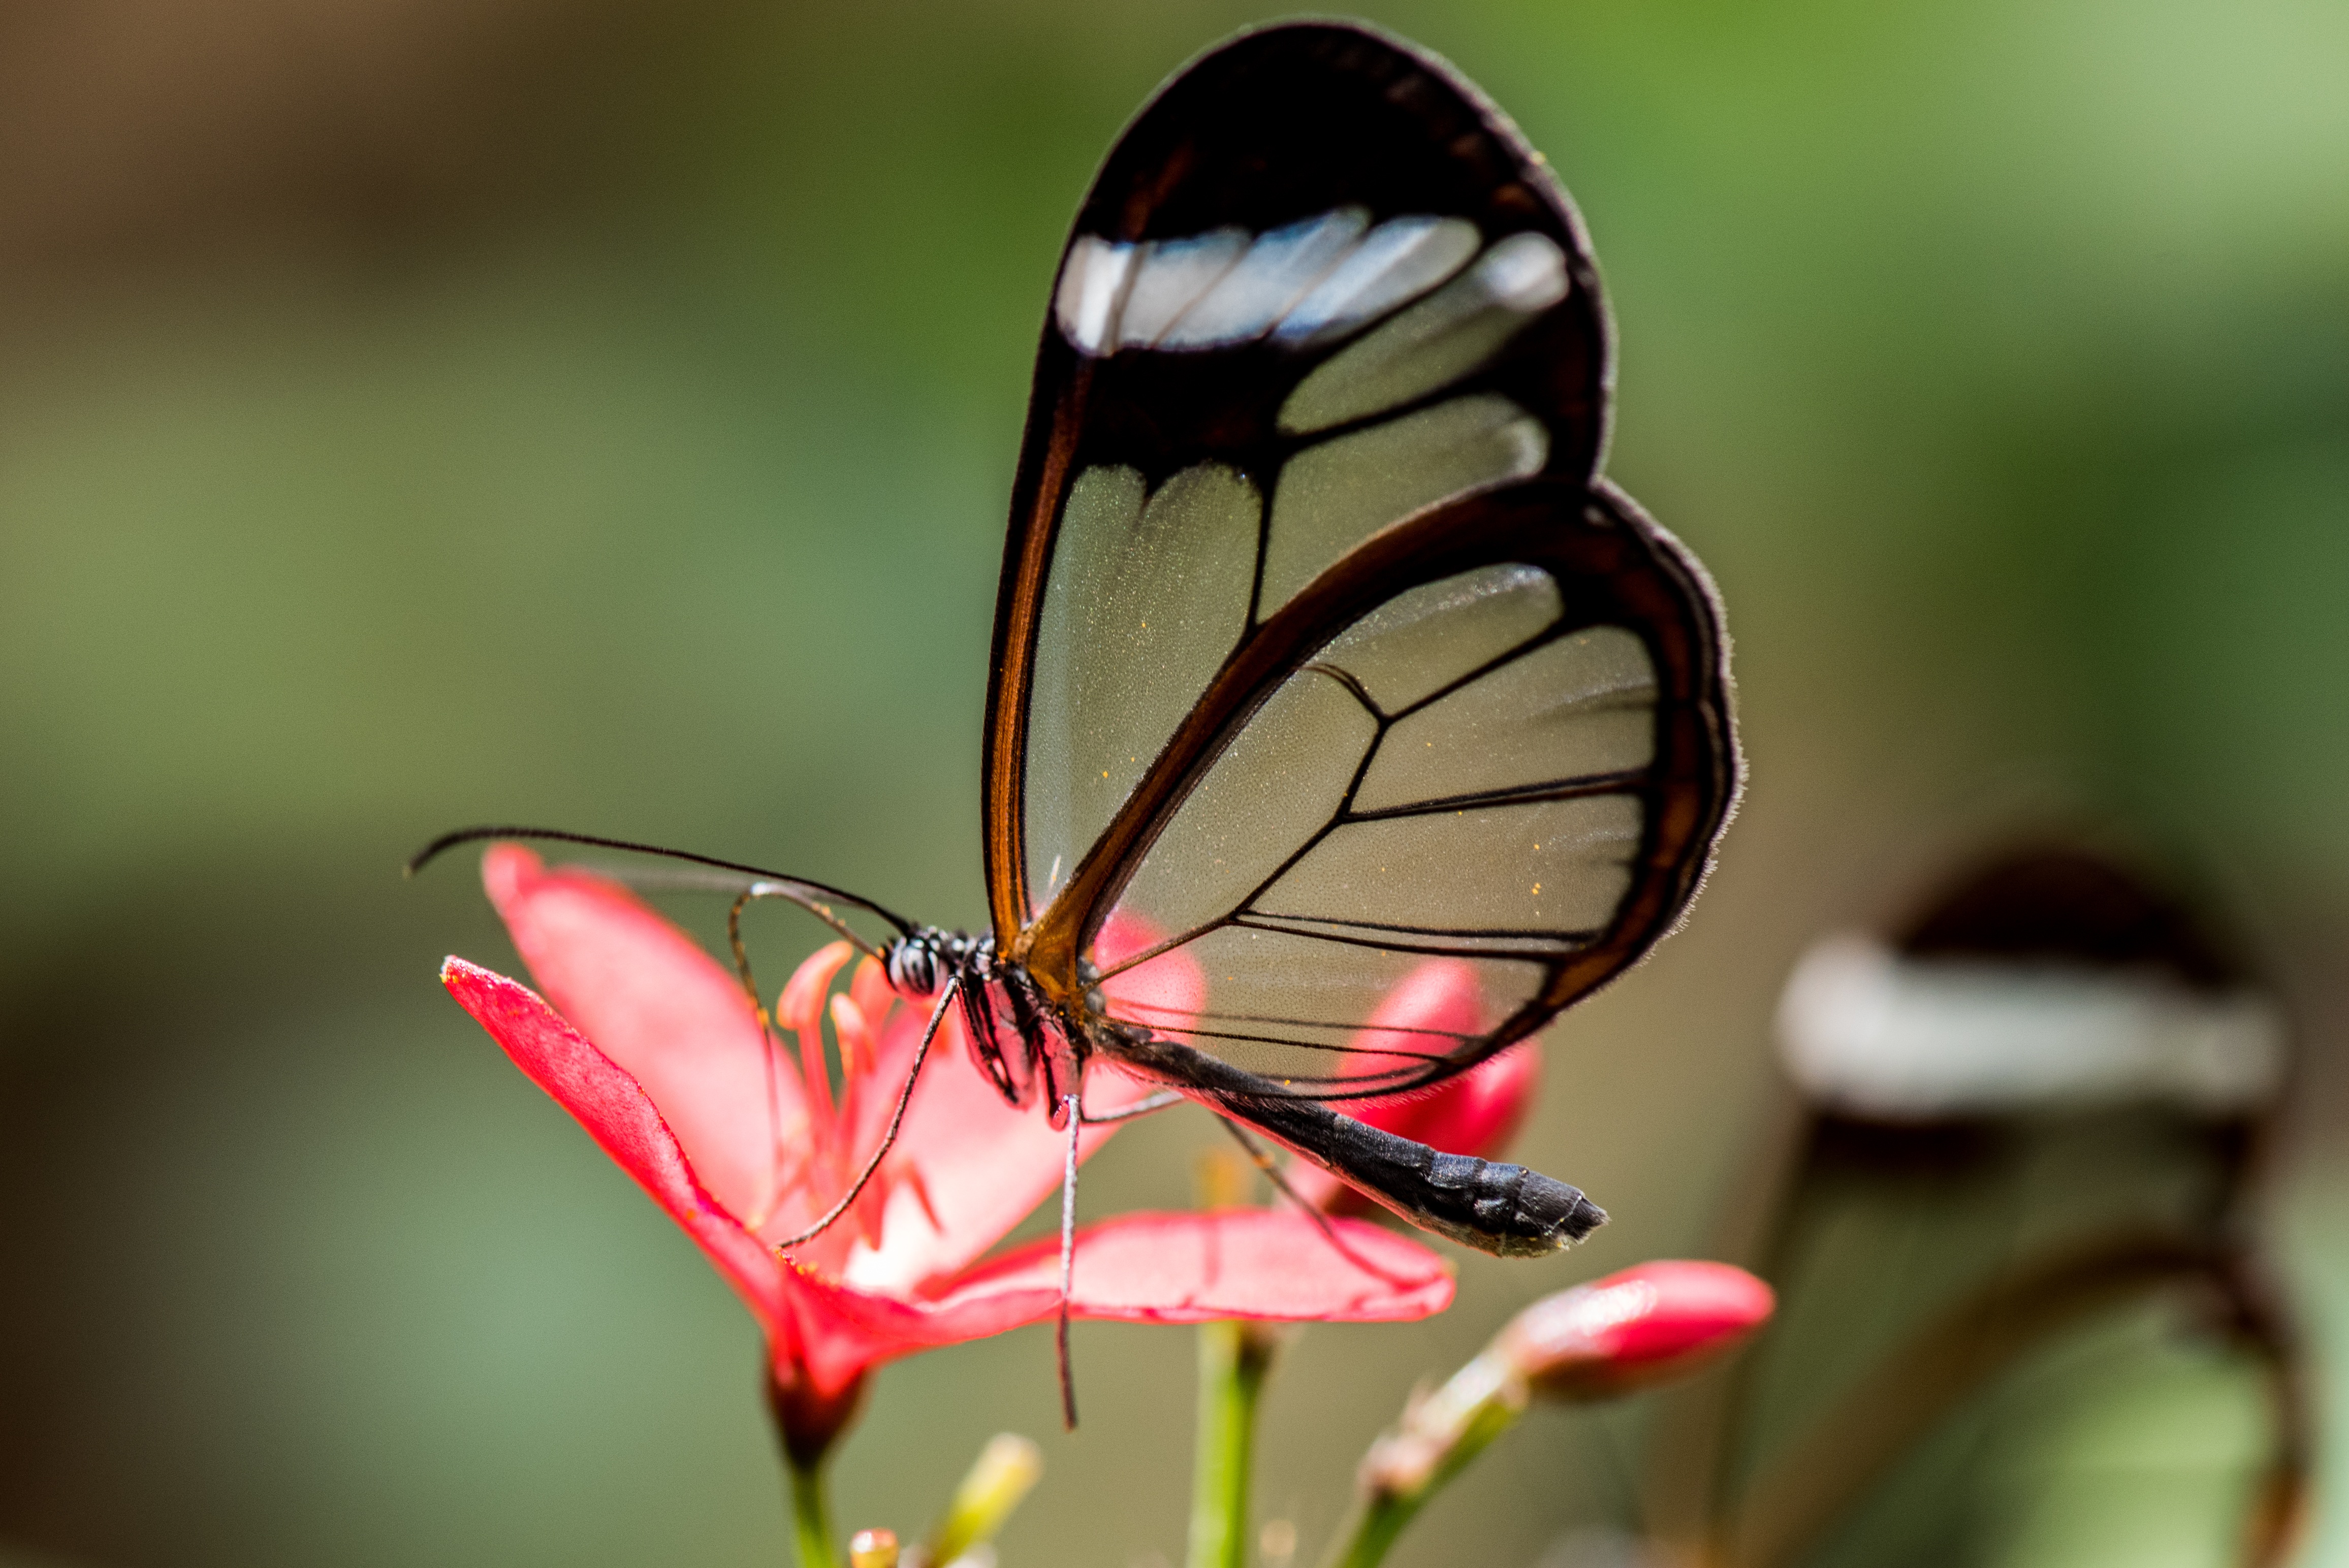
nature, forest, plant, photography, leaf, flower, petal, animal, green, insect, macro, park, butterfly, garden, flora, fauna, invertebrate, close up, monarch butterfly, posing, colors, vegetation, wings, insects, pose, beauty, detail, bugs, nectar, macro photography, arthropod, butterfly wings, pollinator, plant stem, moths and butterflies, lycaenid, colias